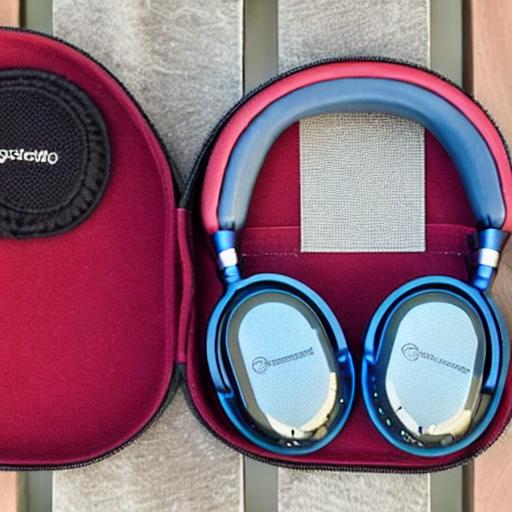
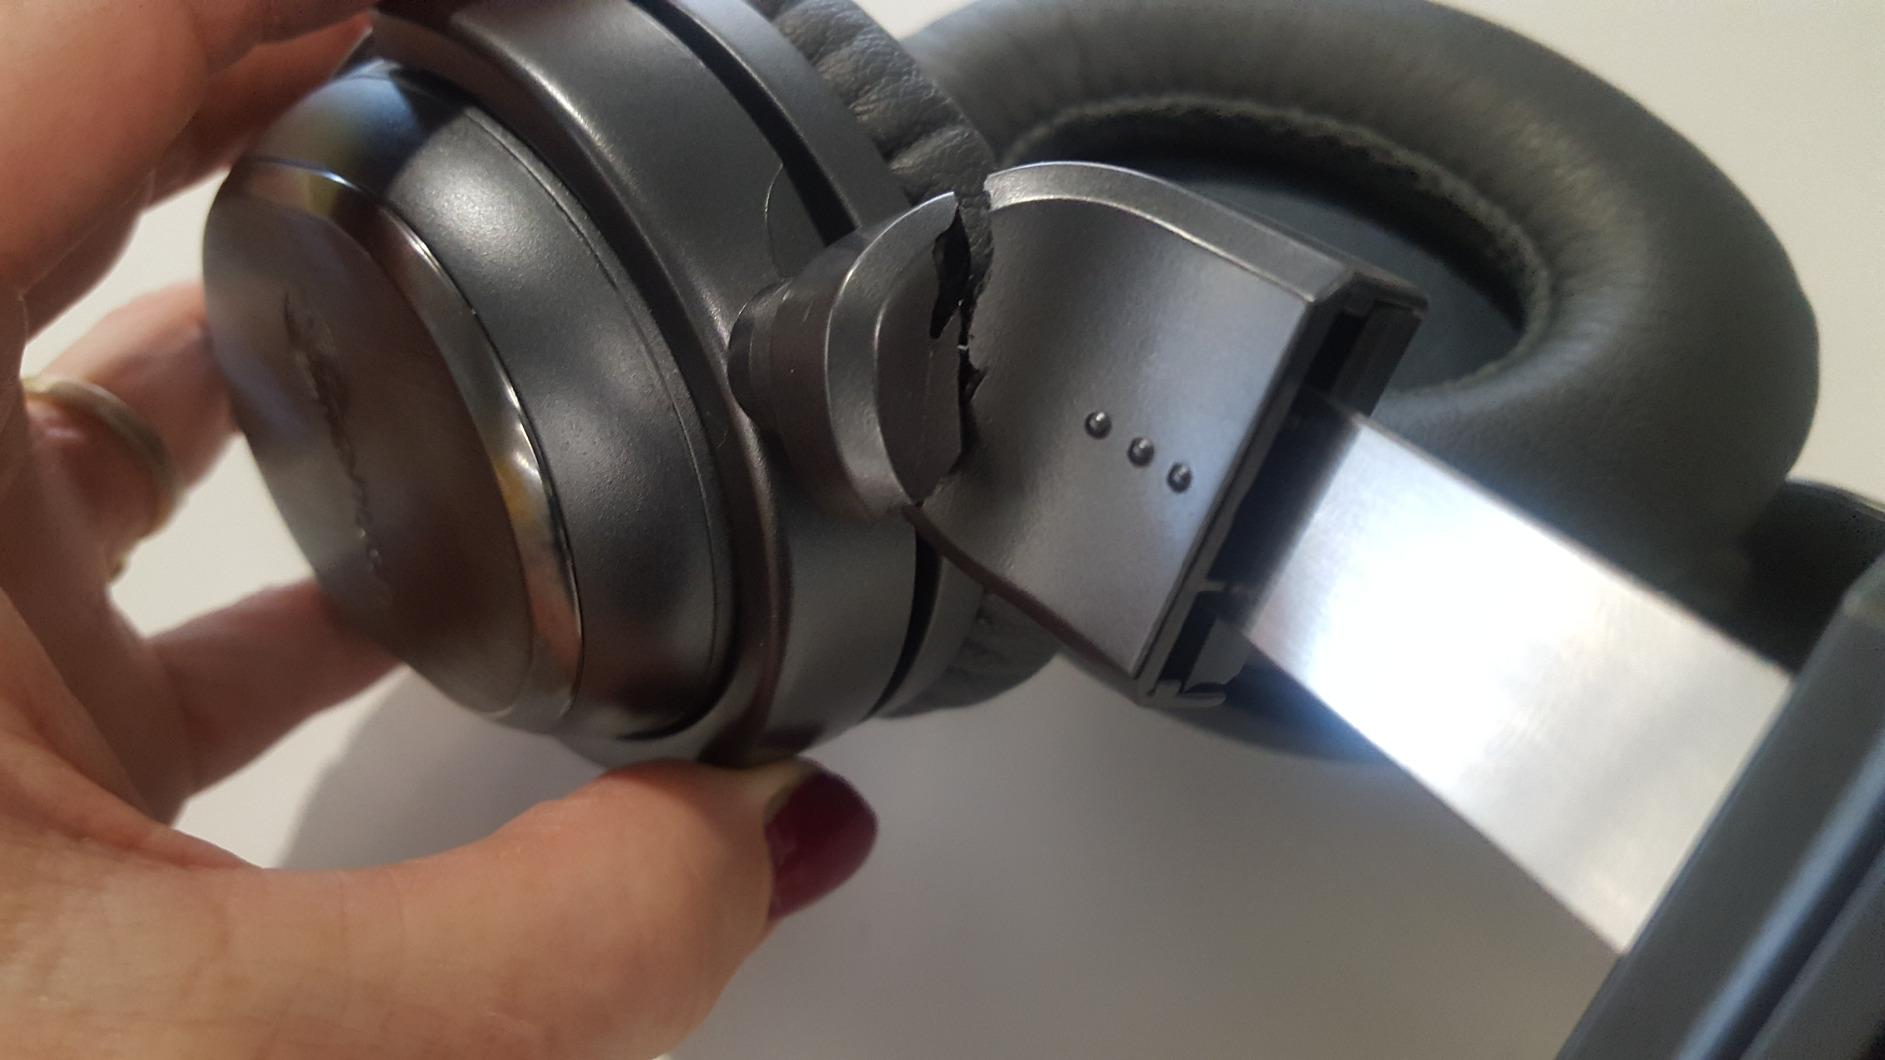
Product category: headphones
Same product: no